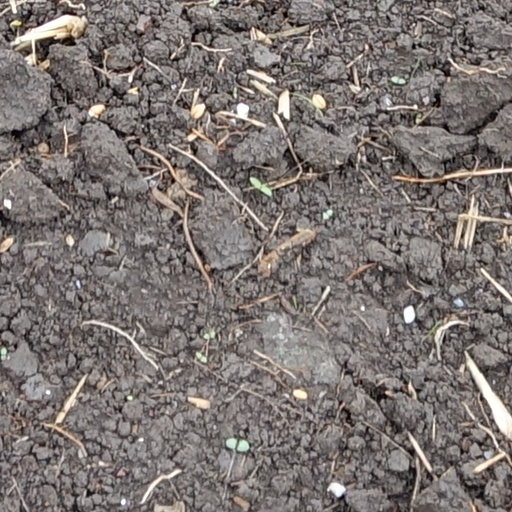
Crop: wheat